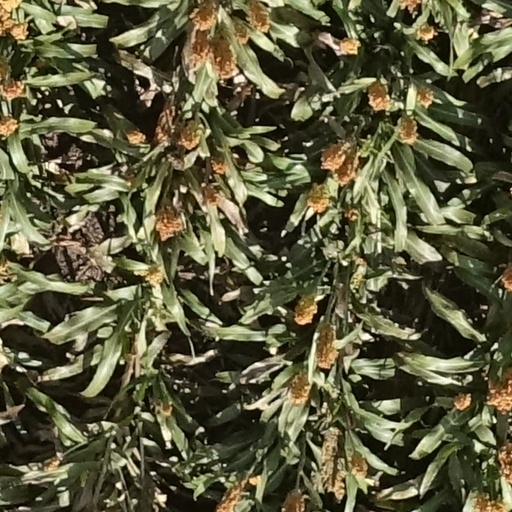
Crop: sorghum